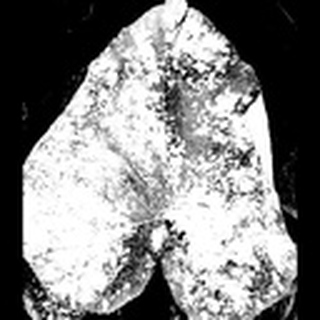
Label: cotton_powdery_mildew